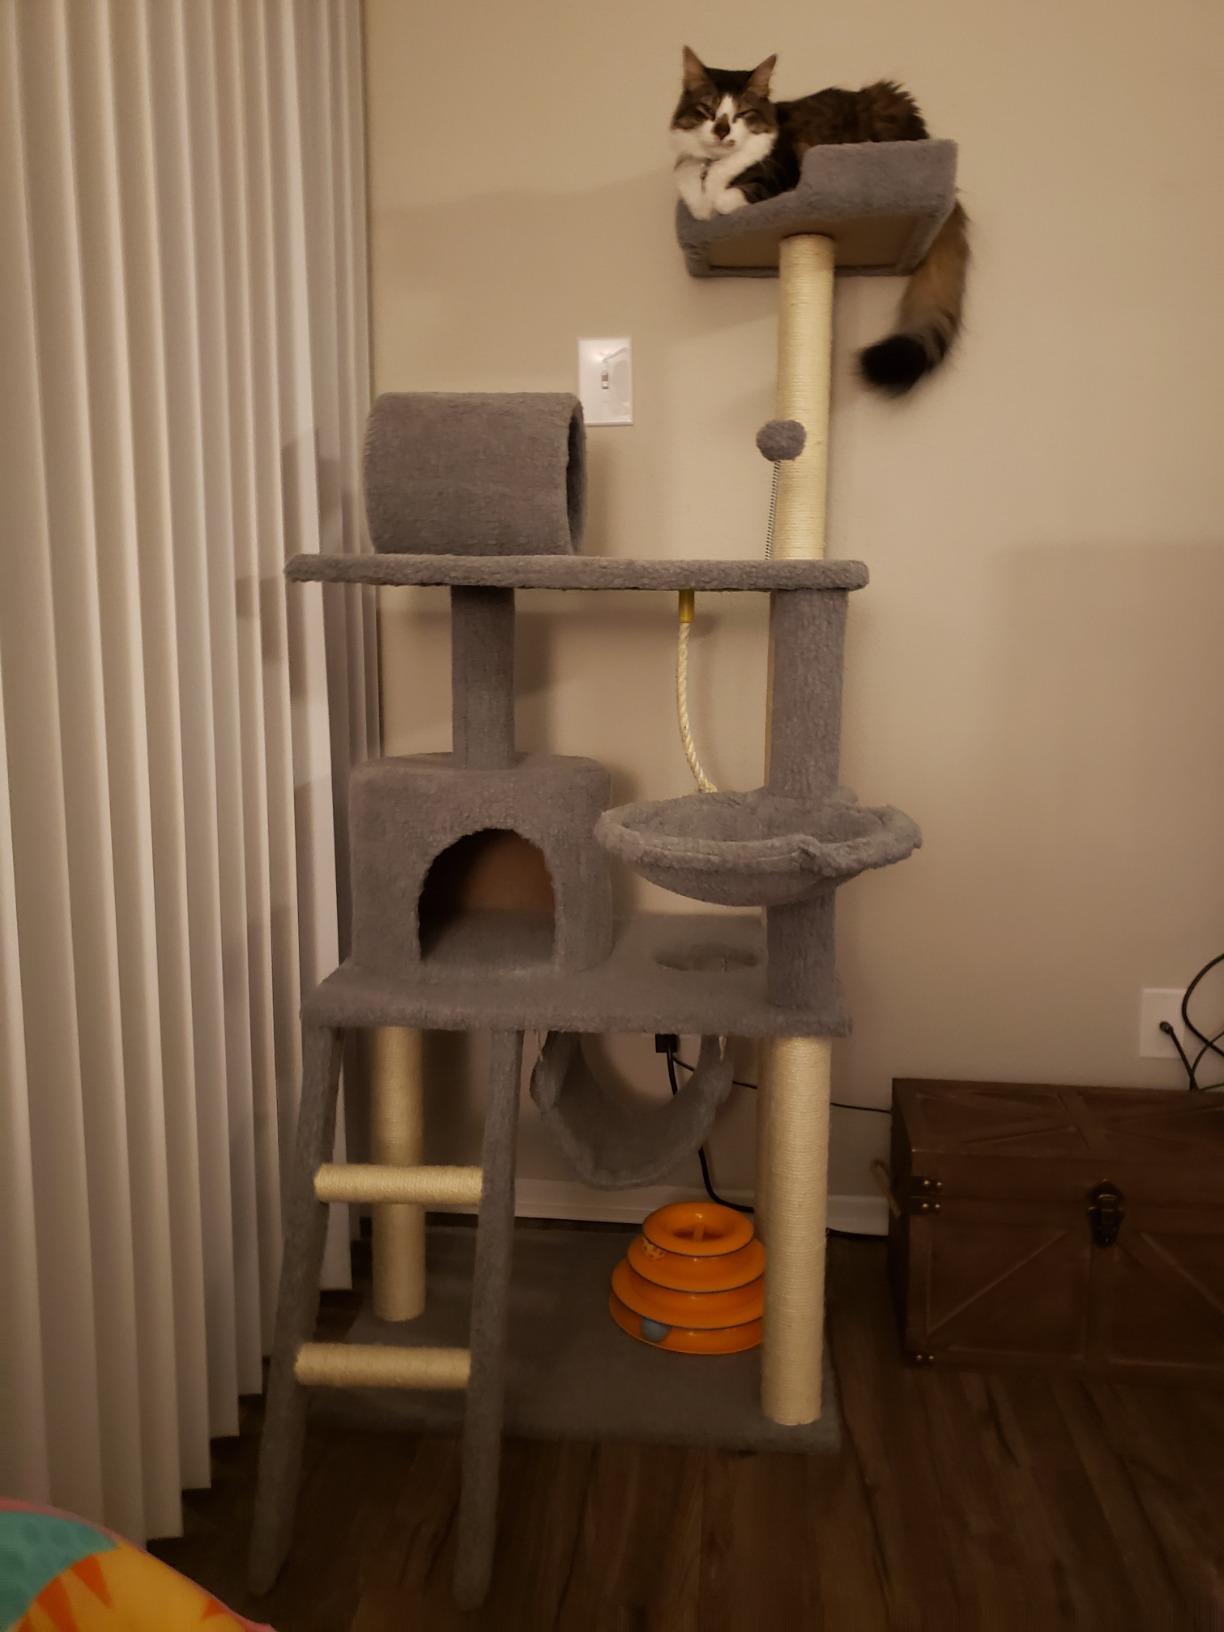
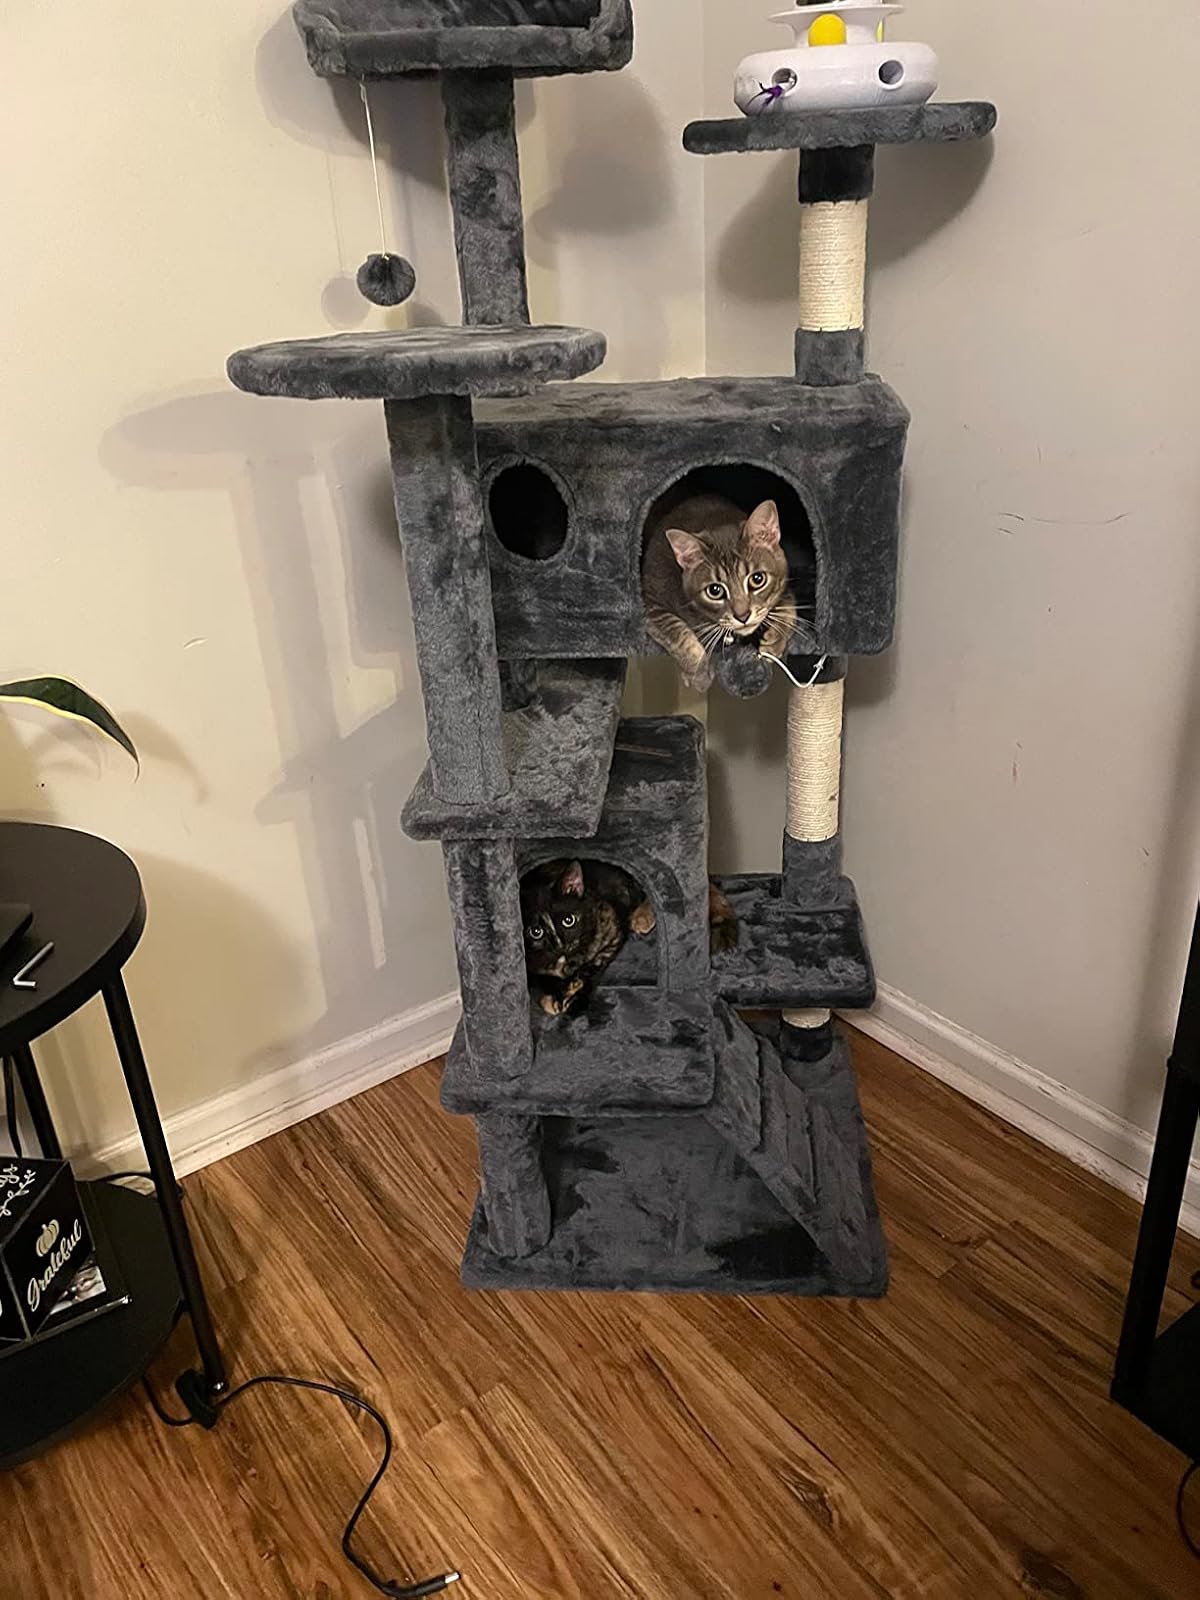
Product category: items_cat tree
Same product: no